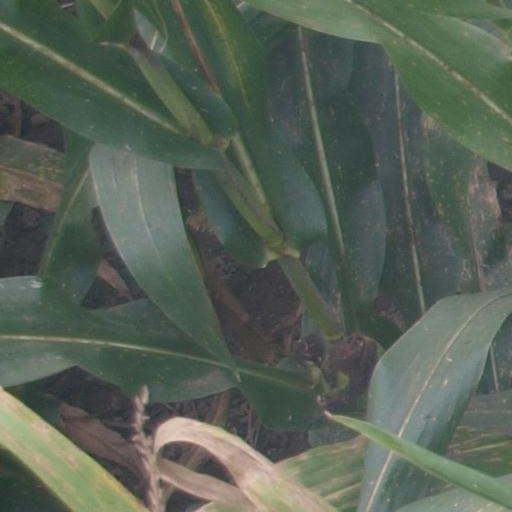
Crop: maize; corn